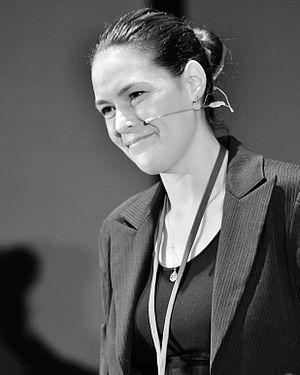
La naturopathie est une pratique à visée thérapeutique qui prétend équilibrer le fonctionnement de l'organisme par des moyens proclamés « naturels » : changement d'alimentation, jeûnes, hygiène de vie, phytothérapie, massages, activité physique, etc. Elle repose sur un sophisme, l'appel à la nature : ce qui est naturel est bénéfique, et ce qui ne l'est pas est néfaste.